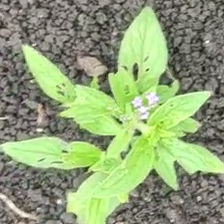
Weed species: Lamber_Quarter_plant(Chenopodium )